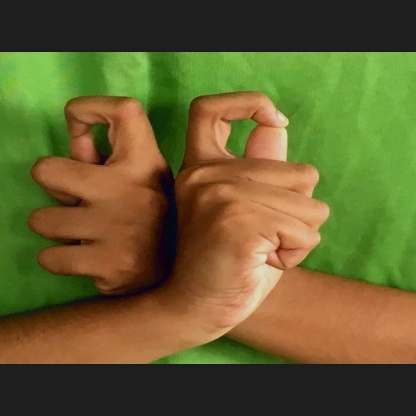
Mudra: Berunda